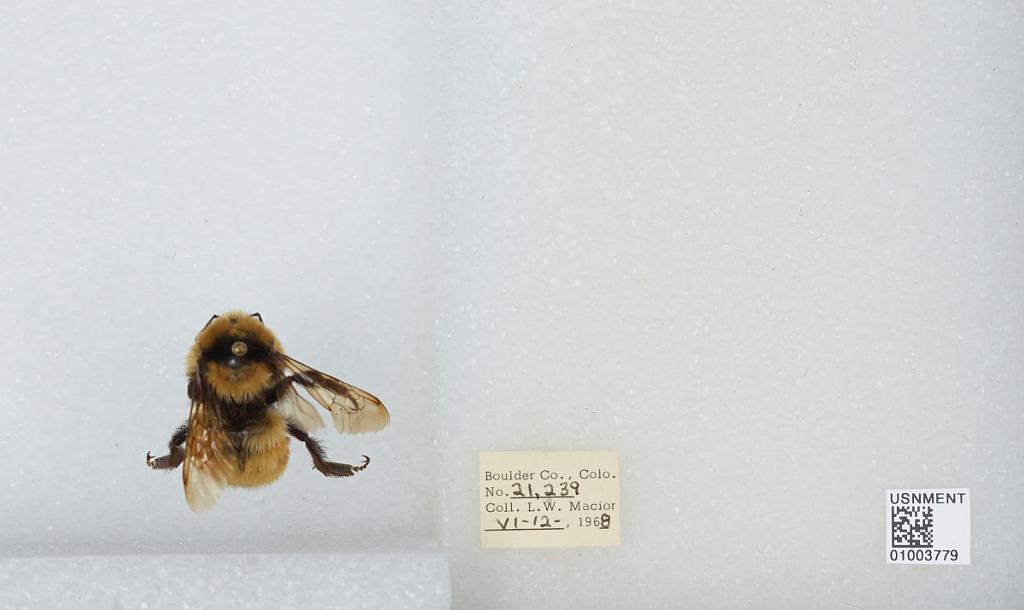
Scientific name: Bombus (Pyrobombus) huntii Greene
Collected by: L. Macior
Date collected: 1968-6-12
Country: United States
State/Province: Colorado
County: Boulder
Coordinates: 40.015, -105.27